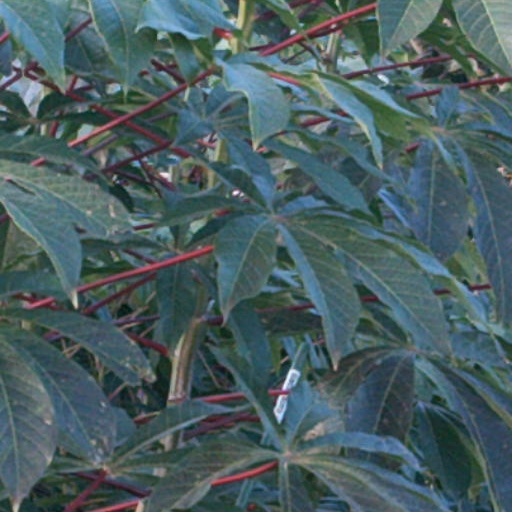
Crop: cassava